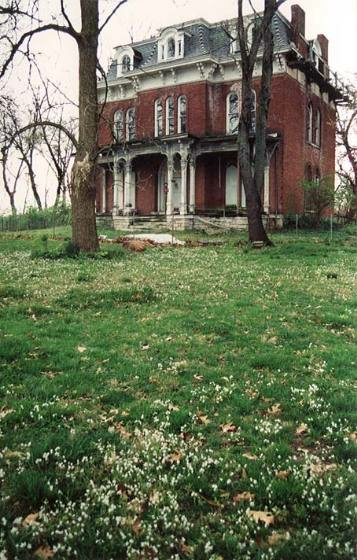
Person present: No